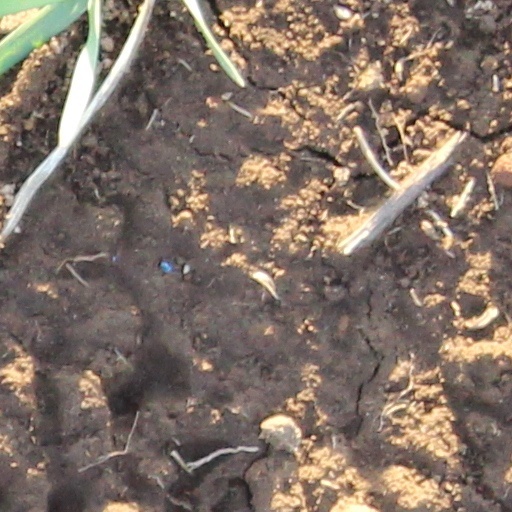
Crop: wheat